Ice Cream (Blackpink and Selena Gomez song)

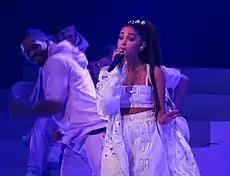
Ariana Grande ("pictured in 2017") co-composed "Ice Cream"

"Ice Cream" is an electropop and bubblegum pop song with elements of trap-pop. The song is written in the key of E major with a tempo of 80 beats per minute, while Blackpink's and Gomez's vocals range from the low note of B to the high note of E. The song's lyrics are sung mostly in English, with the exception of a Korean rap verse from Lisa. Lyrically, the song mainly consists of ice cream-related double entendres. Jon Caramanica of "The New York Times" described "Ice Cream" as "relentlessly bouncy and chipper" and described the singing as "a little playful, a little taunting, a little distant".